George Gavan Duffy

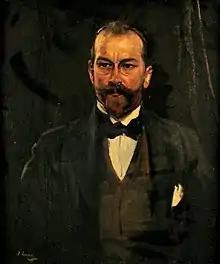
Portrait of George Gavan Duffy by Sir John Lavery

George Gavan Duffy (21 October 1882 – 10 June 1951) was an Irish politician, barrister and judge who served as president of the High Court from 1946 to 1951, a judge of the High Court from 1936 to 1951 and Minister for Foreign Affairs from January 1922 to July 1922. He served as a Teachta Dála